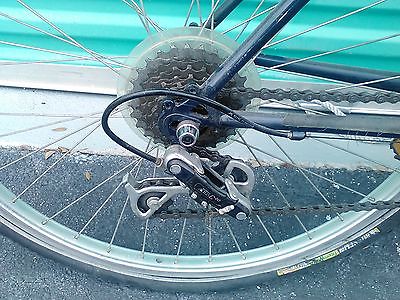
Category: bicycle